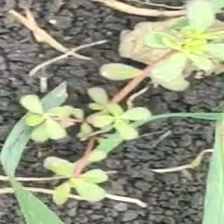
Weed species: Choti_dudhi_(Euphorbia_hirta)